Dioceses of the Church of the East after 1552

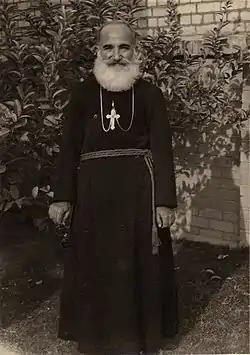
The "mutran" Joseph Hnanishoʿ (1893–1977)

The Urmi dioceses of and Gugtapah lapsed after the death of their bishops, while a new diocese was established for the large Anzel village of Supurghan in 1874, whose bishop, Yonan, joined the Russian Orthodox Church in 1896 and Russian Ecclesiastical Mission in Urmia was formed. The elderly bishop of Berwari died probably not long after 1850, and by 1868 the Berwari district had three bishops (his "natar kursyas" and Yahballaha, and a third bishop, Yonan, who resided in the village of ). Yahballaha died between 1877 and 1884, and the Qudshanis hierarchy at the end of the 1880s contained twelve bishops: the "mutran" Isaac (consecrated after the death of his predecessor Joseph in 1884) and the "natar kursya" Abraham (consecrated in 1883), five bishops in the Hakkari district (Sargis of Jilu, Sliba of Gawar and the "mutran" three suffragans, Yohannan of Tuleki, Denha of Tis and of Gawar), two bishops in the Berwari district ( of Dure and Yonan of ), and three bishops in the Urmi district (Gabriel of Ardishai, Yohannan of Anzel and Yonan of Supurghan).